Bob Odenkirk

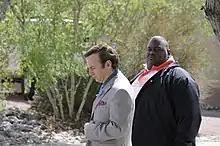
Odenkirk (left) and Lavell Crawford as Saul Goodman and Huell Babineaux respectively, during the filming of the fourth season of "Breaking Bad"

It was reported in April 2015 that Odenkirk was teaming with former co-star David Cross to produce a new sketch comedy series based on their previous production, "Mr. Show", called "W/ Bob and David". The series was commissioned by Netflix with the first season having been released in November 2015, featuring four 30-minute-long episodes, along with an hour-long behind-the-scenes special. Odenkirk and Cross both write, star in, and produce the show. Odenkirk has expressed interest in doing more seasons.